Joe Edwards (St. Louis)

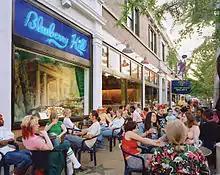
Patio seating at Blueberry Hill

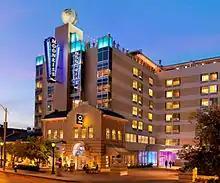
The Moonrise Hotel

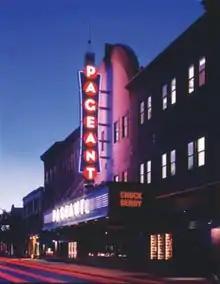
The Pageant Music Venue

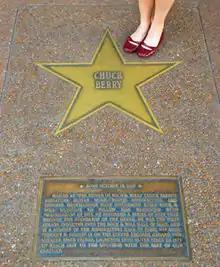
Chuck Berry's star in the St. Louis Walk of Fame

In 1988, Edwards founded the non-profit St. Louis Walk of Fame to honor great St. Louisans and their contributions to American culture. More than 150 inductees are described in brass stars and informative bronze plaques set into the Loop's sidewalks. In 2013, he published an updated St. Louis Walk of Fame book. The non-profit donates a copy to every St. Louis metro area junior high and high school library.